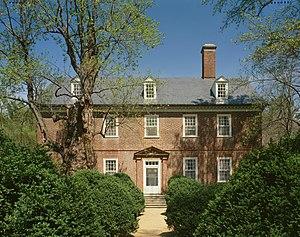
La plantation de Berkeley également appelée Harrisson's Landing se trouve dans l'État de Virginie, à l'est des États-Unis.